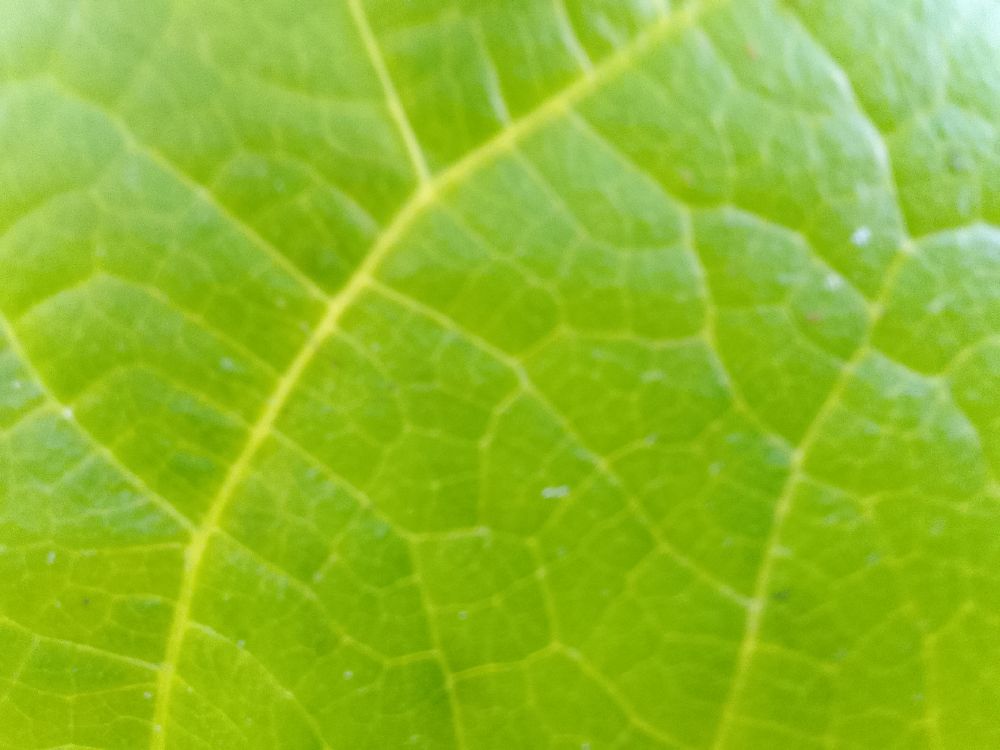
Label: healthy